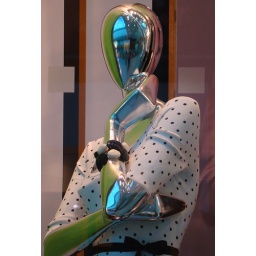
Taken in the Manchester Arndale shopping center. The blue reflections in the face and arm are the glass roof